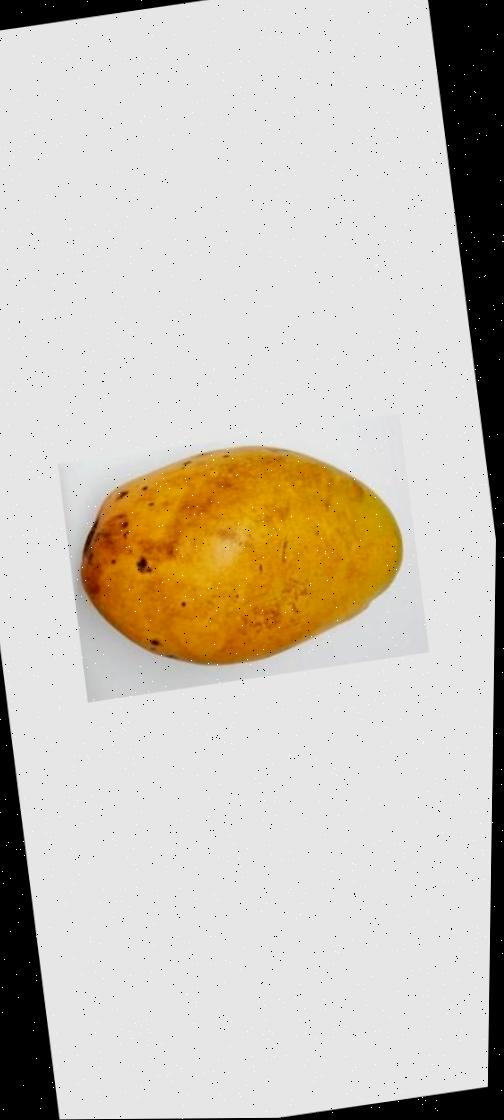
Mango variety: Bari-11